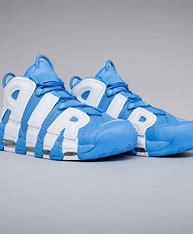
Brand: Nike
Model: Air More Uptempo